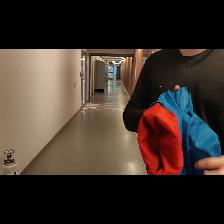
Label: Human